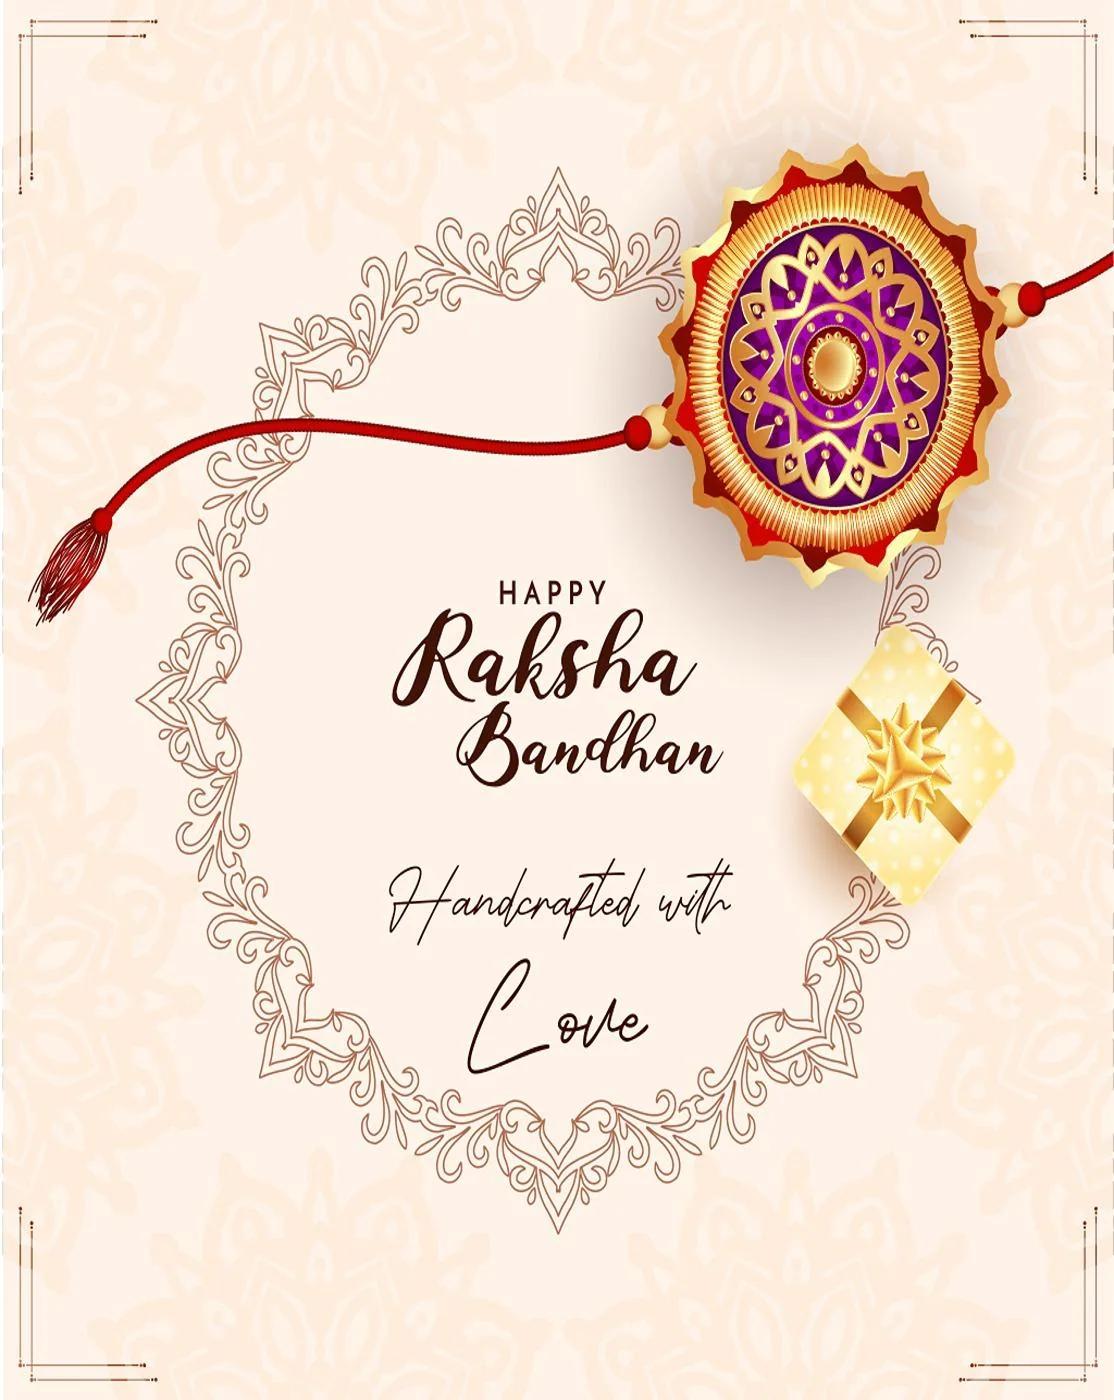
GLAMAA Floral Gold Plated Kundan and Pearl Rakhi Combo (Set of 5) with Roli Chawal and Raksha Bracelet Designer Rakhi for Men
Type: Rakhis
Brand: GLAMAA
Price: Rs. 217
 Rakhi Traditional Rakshabandhan Gift to Brothers from Beloved Sisters Rakshabandhan or Rakhi is a festival celebrating and honoring sibling love. It is love at its purest & deepest point. It is portrayed as the sister reminding the brother of the undying bond between—GLAMAA Festival Rakhi with Roli Chawal and Raksha Bandhan Card. Rakhi is the festival of expressing the feelings of love. Thus what can be better than expressing it to your loving brother by bringing a designer rakhi for him this year. In our range of designer rakhi, there is a vast choice for selecting the best one for your brother. The choice is in terms of designs, patterns, materials used and colors. So now depending on your suitability, you can choose the best designer rakhi gift to impress your brother. In fact, designer rakhis would be the one that your brother would also love to wear long after the celebration day of rakhi. A touch of modernity into the traditional and sacred thread of rakhi. The rakhi thread is introduced for the celebration of the festival of rakhi that is also known as ‘Raksha Bandhan’. Roli Chawal: The two most important ingredients of rakhi pooja thali is Roli and Chawal. Both are used for applying the auspicious tikka on the brother's forehead while performing the rituals of Raksha Bandhan. A sister has a heart filled with love and she prays strongly for her brother’s welfare and prosperity.
Features: Designer Gold Plated Premium Rakhi specially crafted for brothers.,Includes Roli and Chawal for traditional rituals.,Thoughtful Greeting Card to convey heartfelt wishes.,Celebrates the bond of love and protection on Raksha Bandhan.
Included: Rakhi